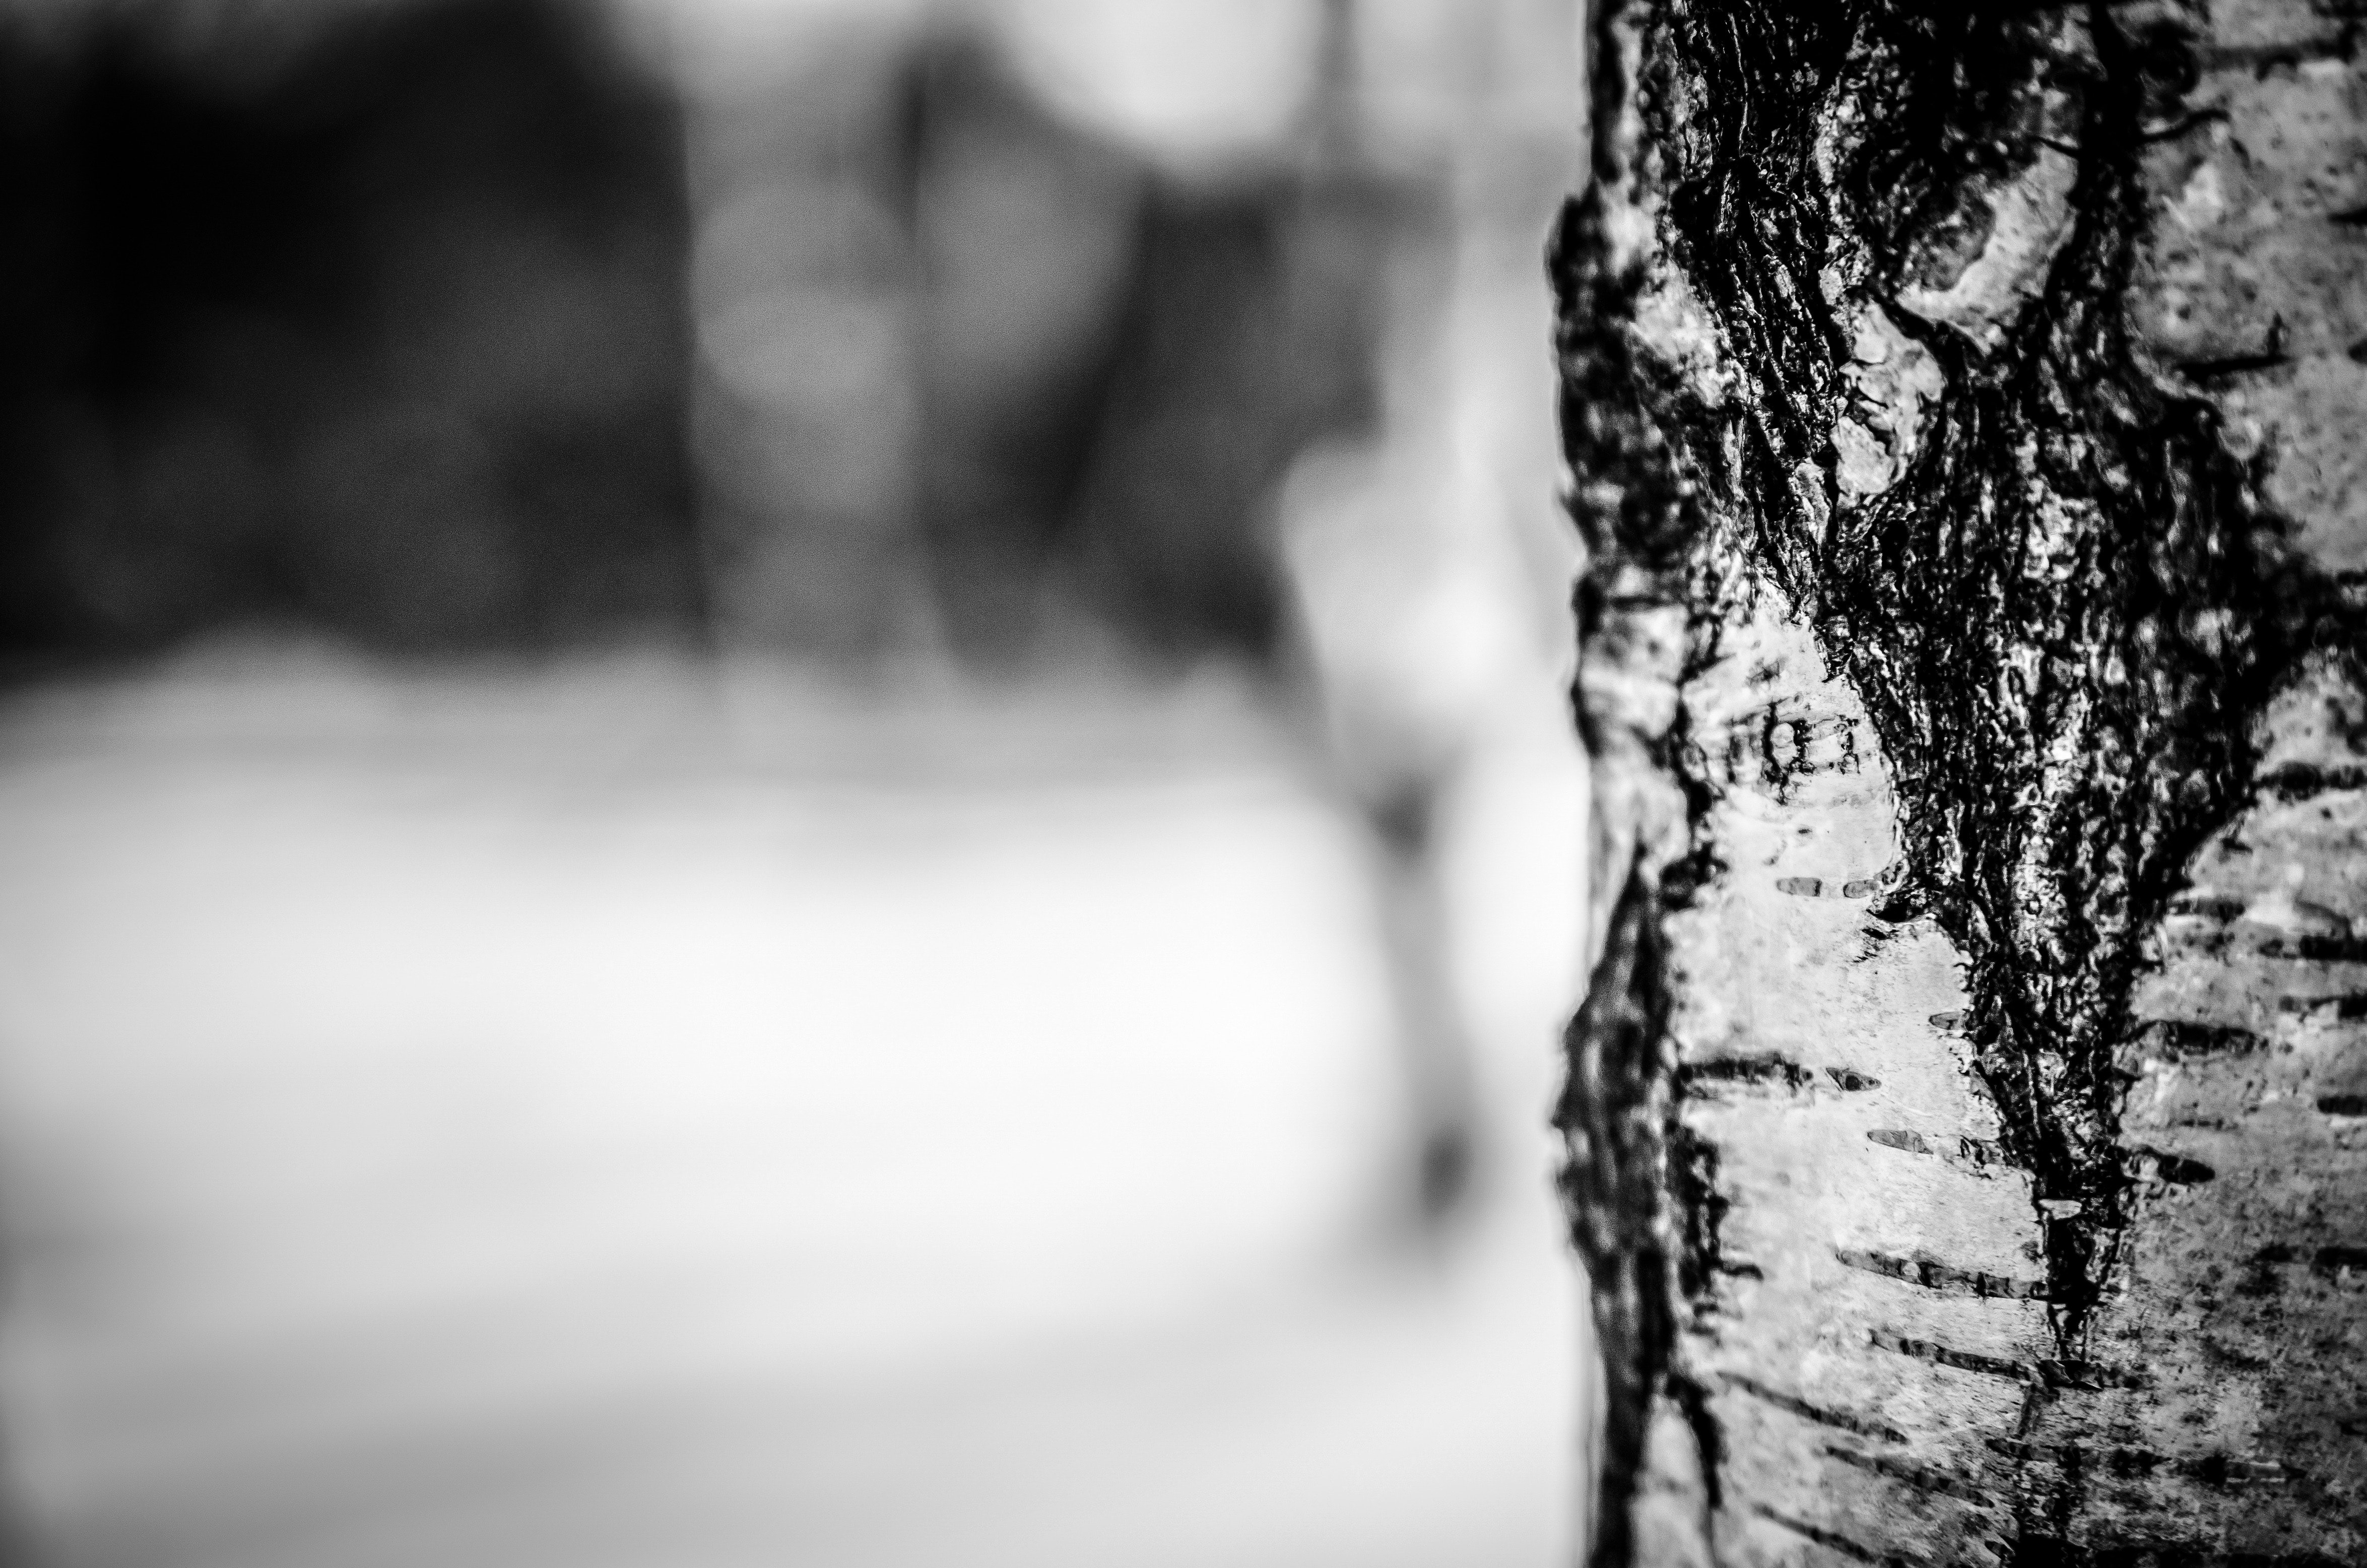
black, white, tree, black and white, monochrome, monochrome photography, nature, water, woody plant, sky, trunk, branch, atmosphere, photography, leaf, plant, wood, stock photography, sunlight, winter, street, still life photography, forest, style, twig, birch family, Tints and shades, birch